Marian Ainslee

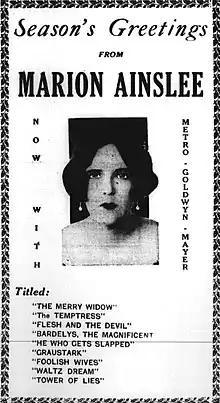
1926 seasons greetings

Marian Ainslee (1896 – 1966) was an American screenwriter and researcher active during Hollywood's silent film era. She often co-wrote titles for silent films with Ruth Cummings.